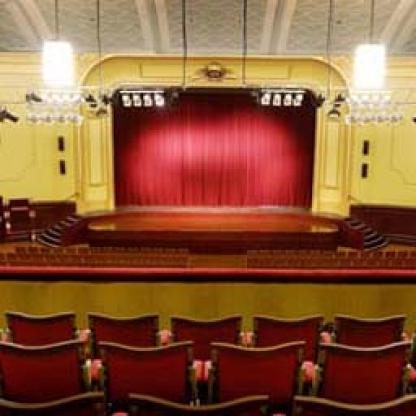
Scene: Indoor